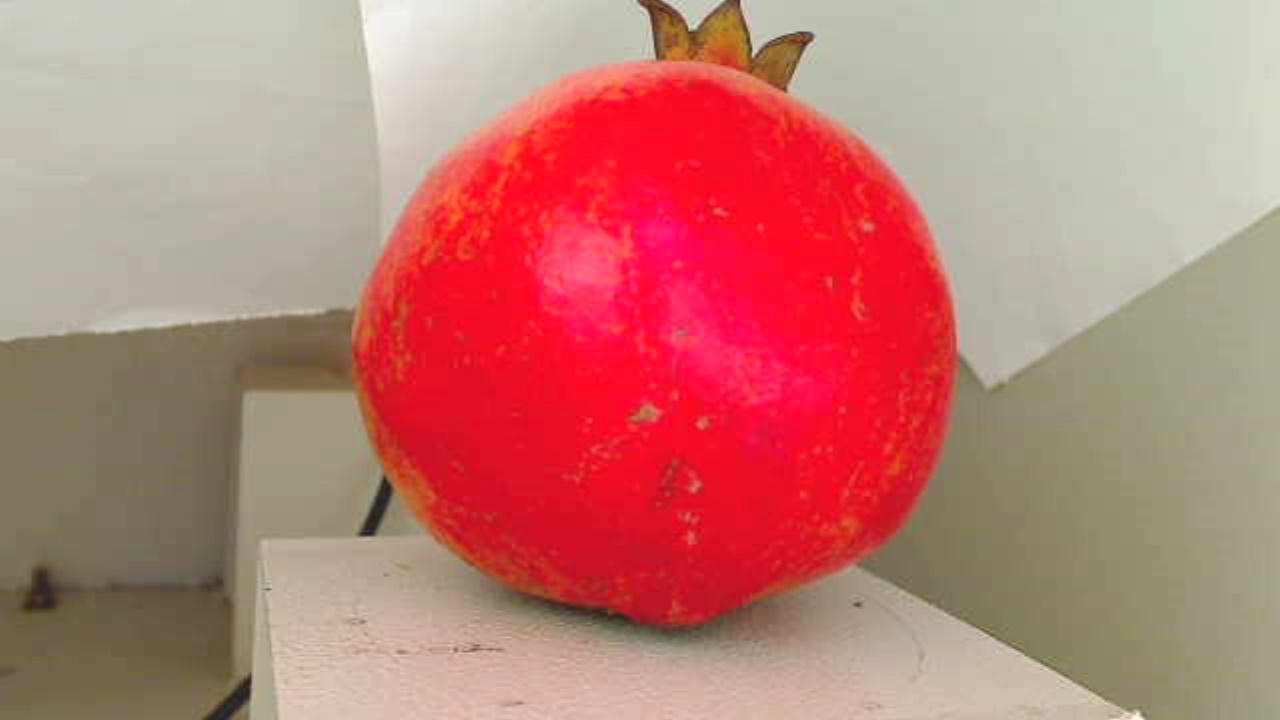
Grade: grade-1
Quality: quality-3